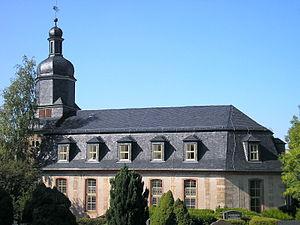
Geraberg est une municipalité allemande du land de Thuringe, dans l'arrondissement d'Ilm, au centre de l'Allemagne. En 2015, sa population est de 2 383 habitants.